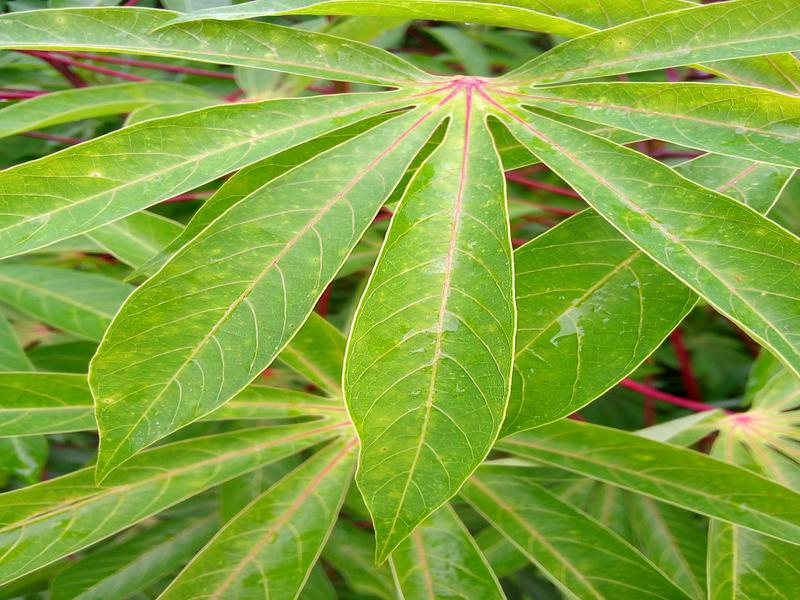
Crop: cassava
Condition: healthy